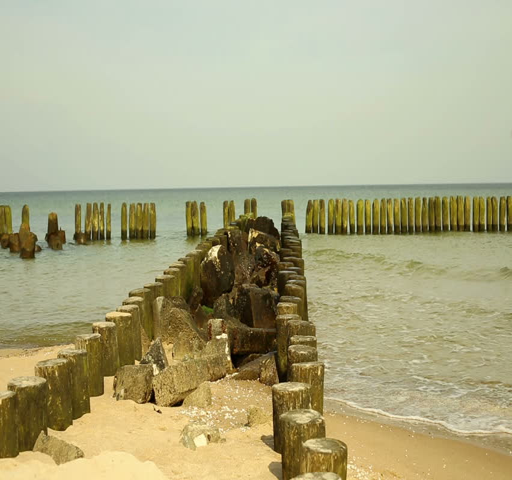
young woman walking on a beam in the sea